American official war artists

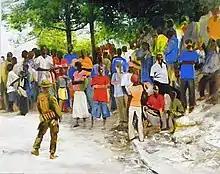
Rice distribution at Carrefour in Haiti after the earthquake in 2010. Oil sketch by Sgt. Kristopher Battles, USMC

American official war artists have been part of the American military since 1917. Artists are unlike the objective camera lens which records only a single instant and no more. The war artist captures instantaneous action and conflates earlier moments of the same scene within one compelling image.